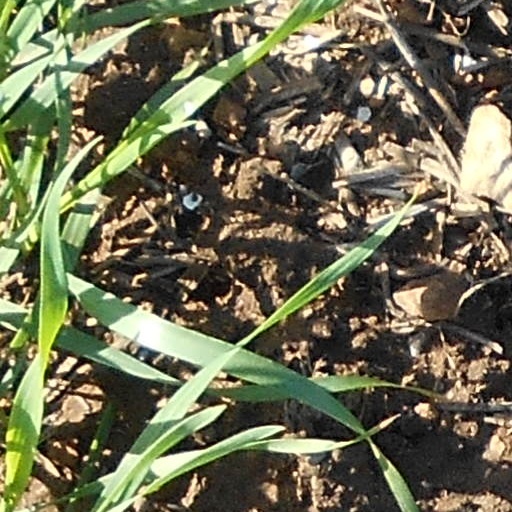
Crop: wheat